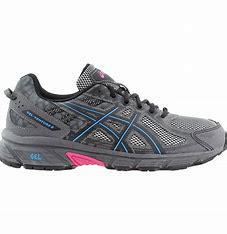
Brand: Asics
Model: Gel Venture 6